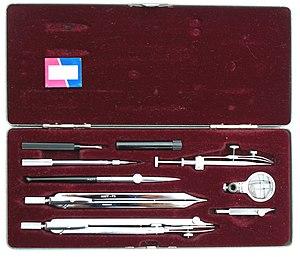
Le tire-ligne est un instrument de dessin destiné à tracer, avec de l’encre ou de la couleur liquide, des traits rectilignes ou courbes d'épaisseur très précise.